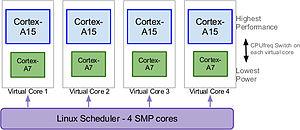
Big.LITTLE